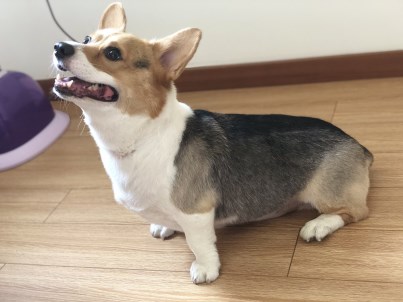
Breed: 2909-n000116-Cardigan